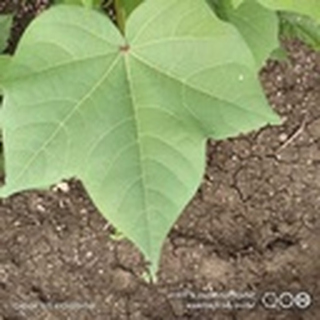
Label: healthy_cotton